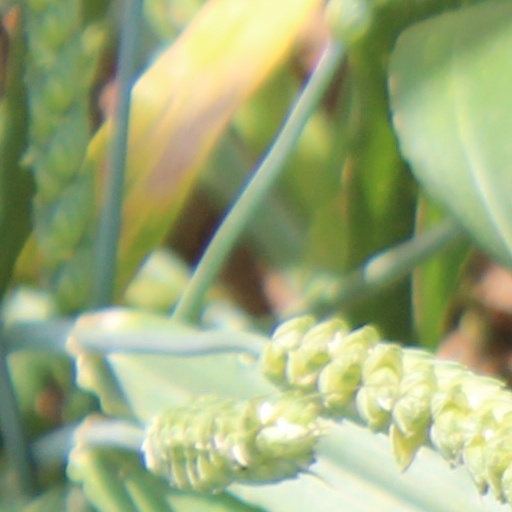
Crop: wheat